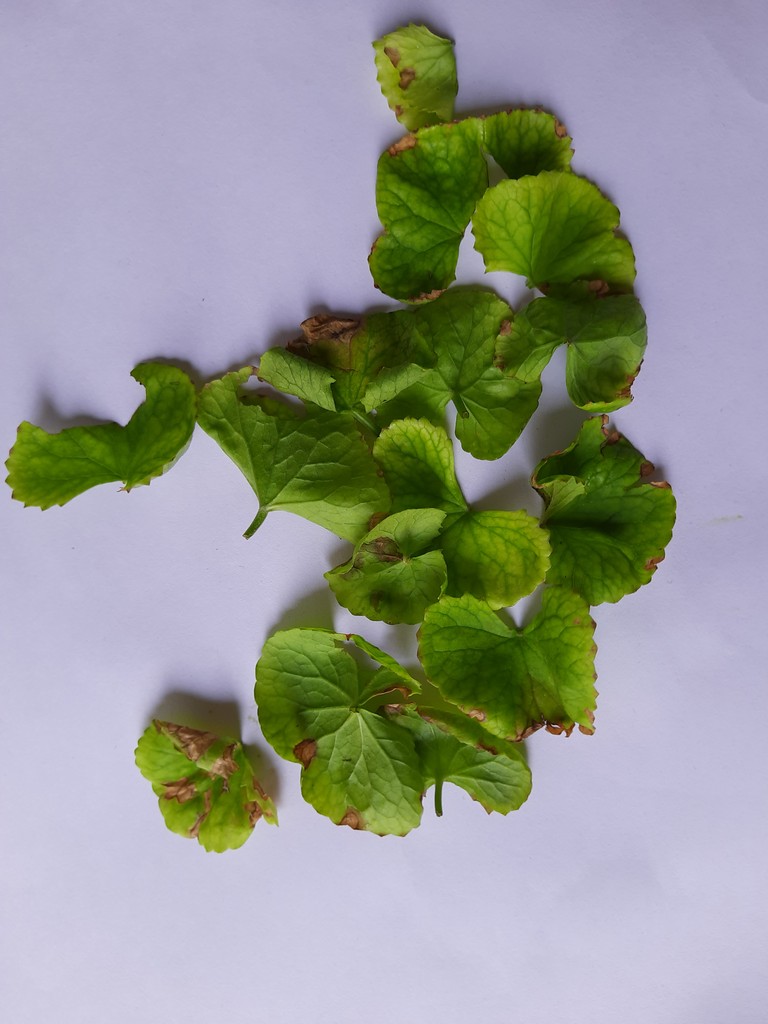
Label: Unhealthy